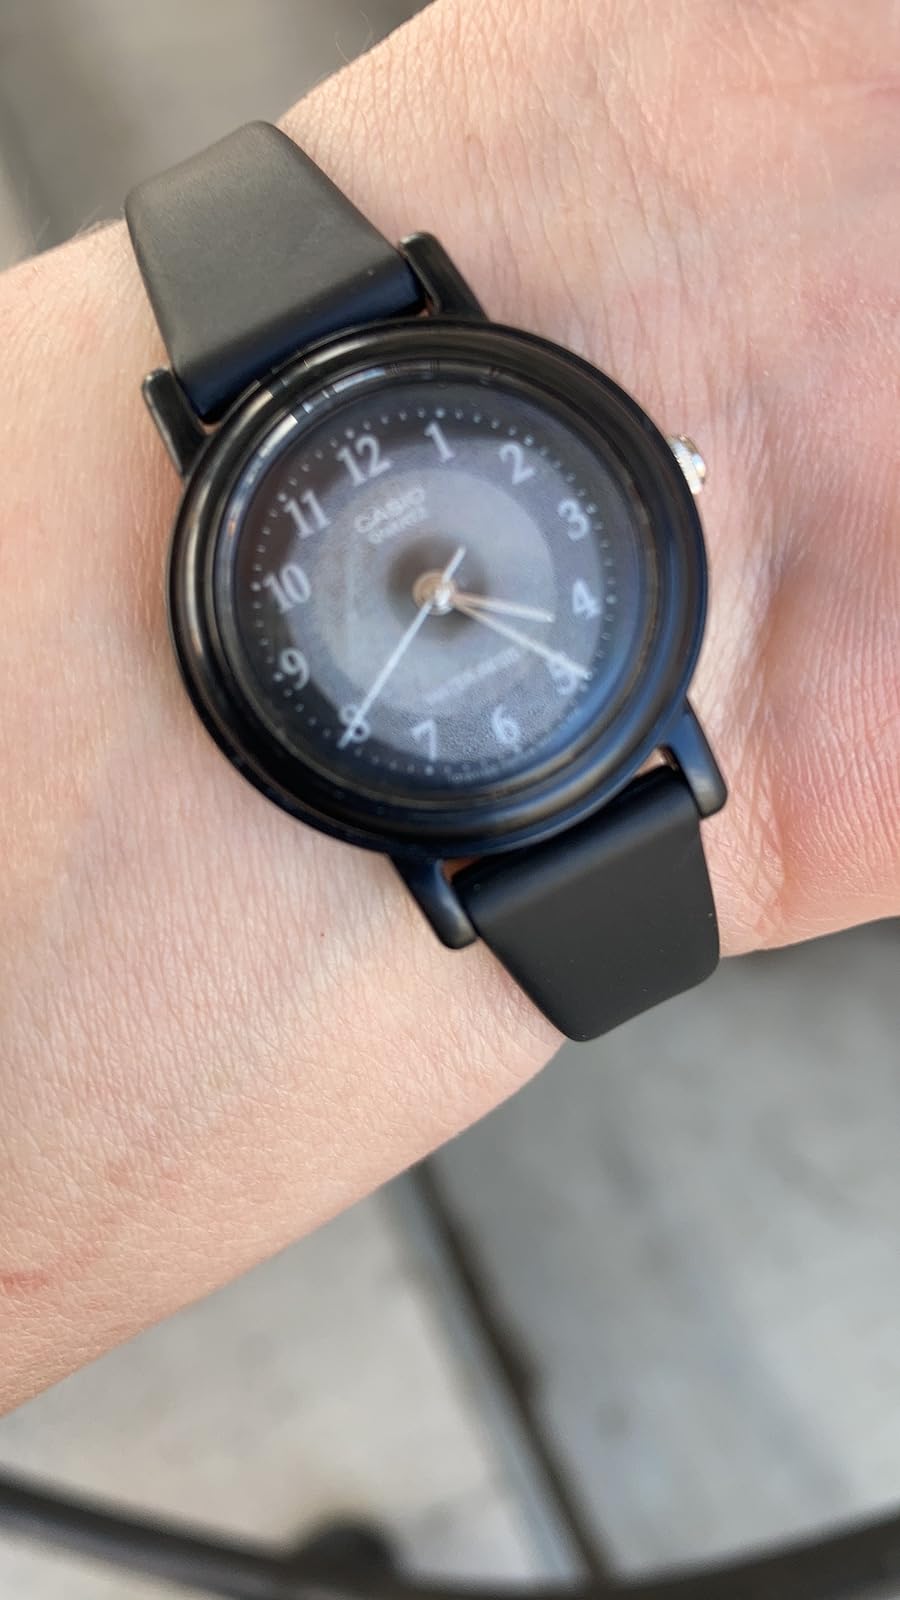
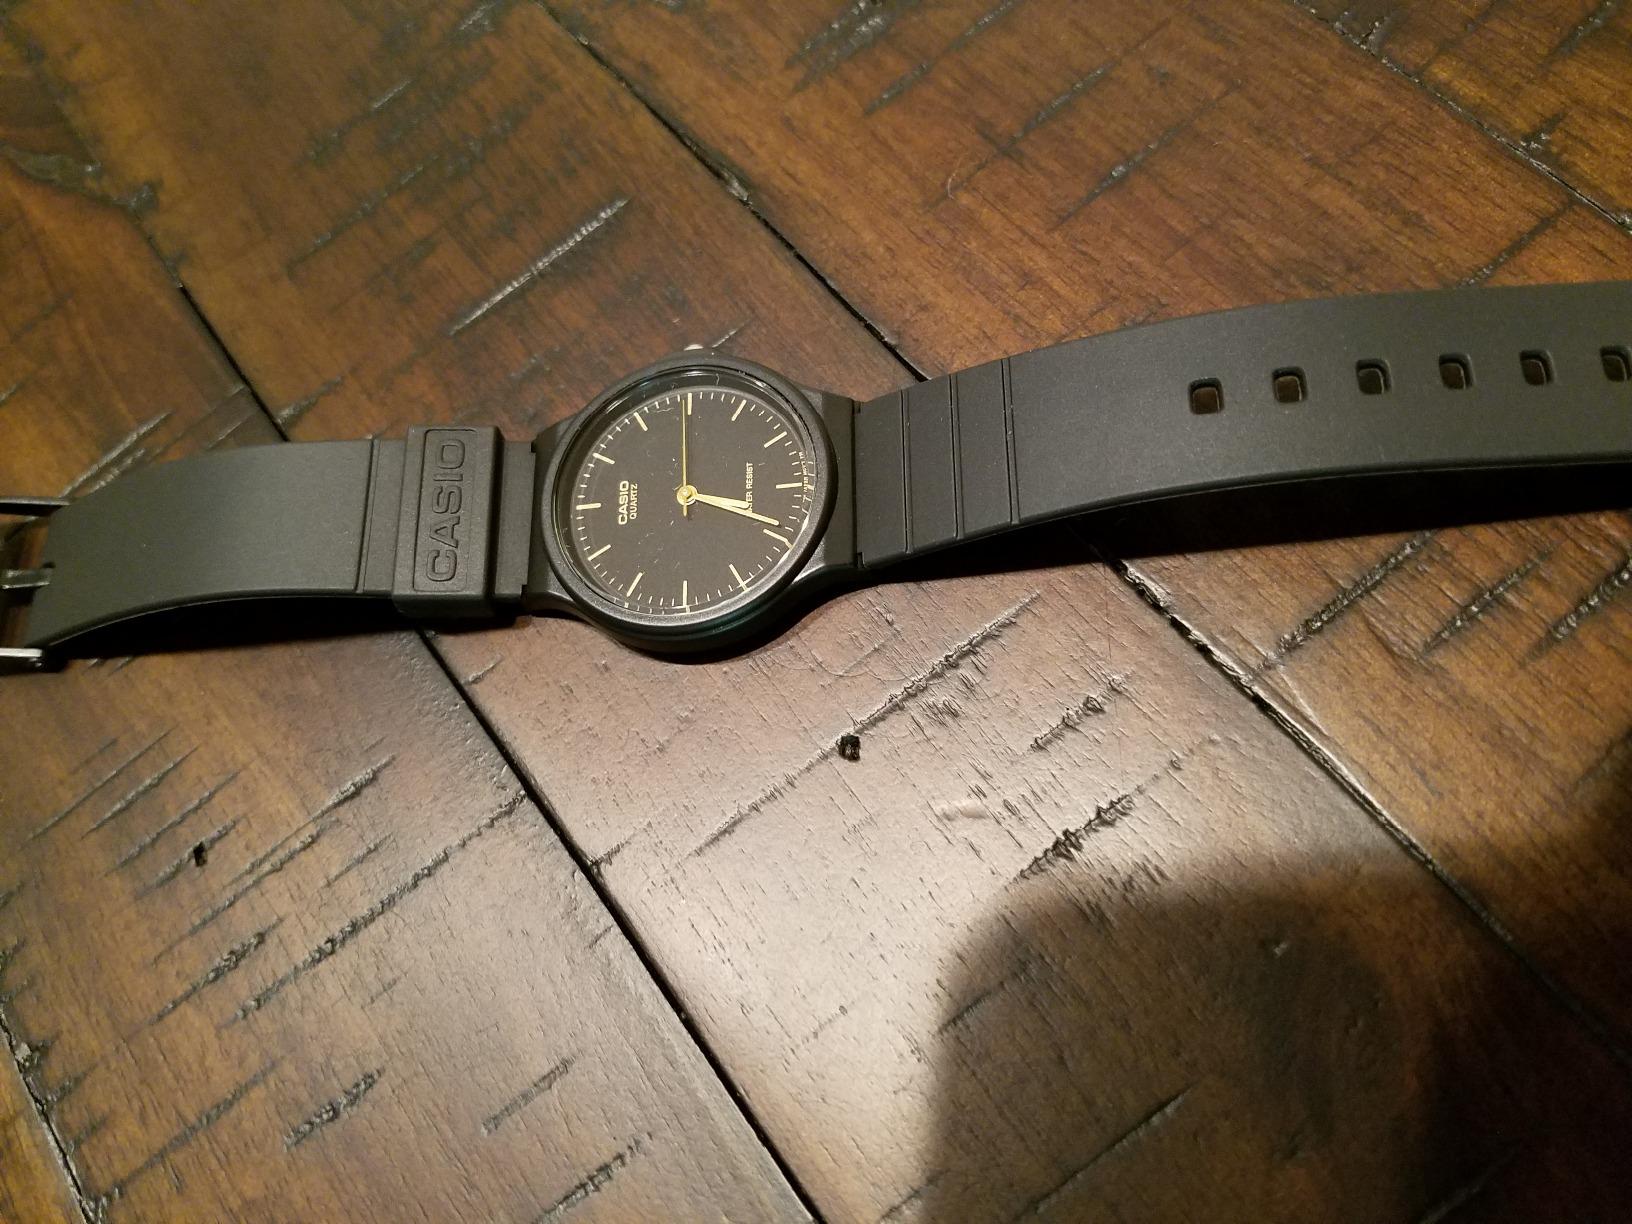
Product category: accessories_watch
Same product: no